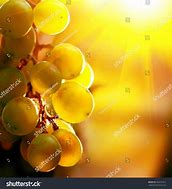
Label: Grapes